Pagglait

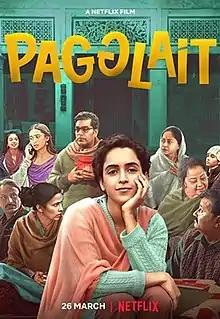
Netflix release poster

Pagglait is a 2021 Indian Hindi-language black comedy drama film written and directed by Umesh Bist. The film was produced by Shobha Kapoor, Ekta Kapoor, Guneet Monga and Achin Jain under the banners Balaji Motion Pictures and Sikhya Entertainment. The film features Sanya Malhotra, Ashutosh Rana, Shruti Sharma and Raghubir Yadav in lead roles.